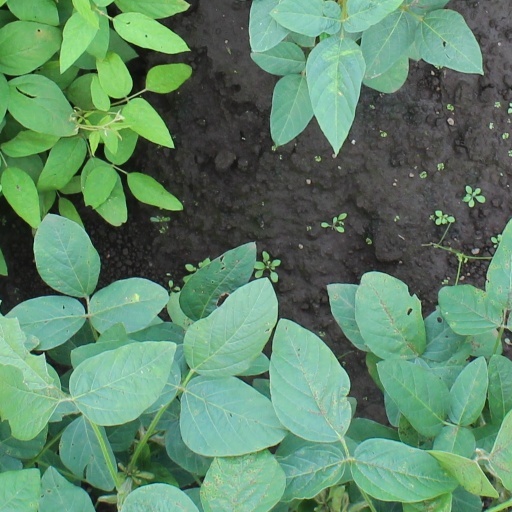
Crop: soybean